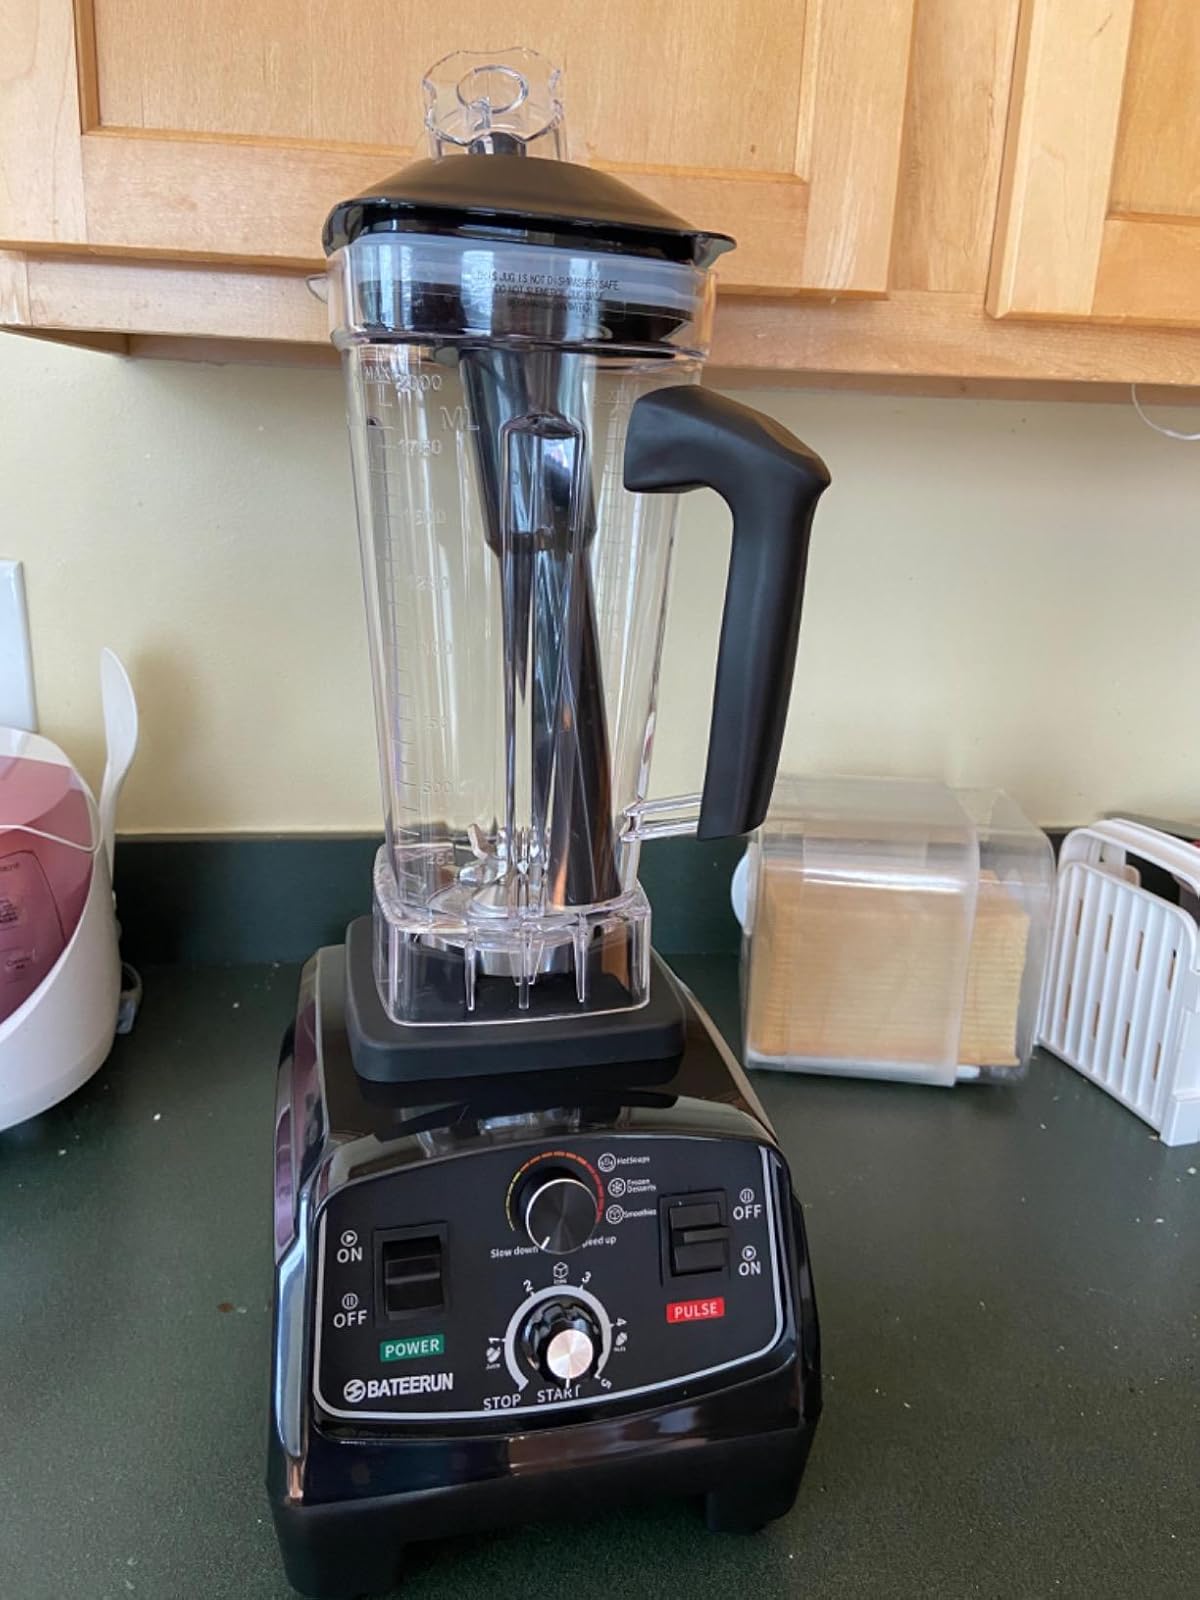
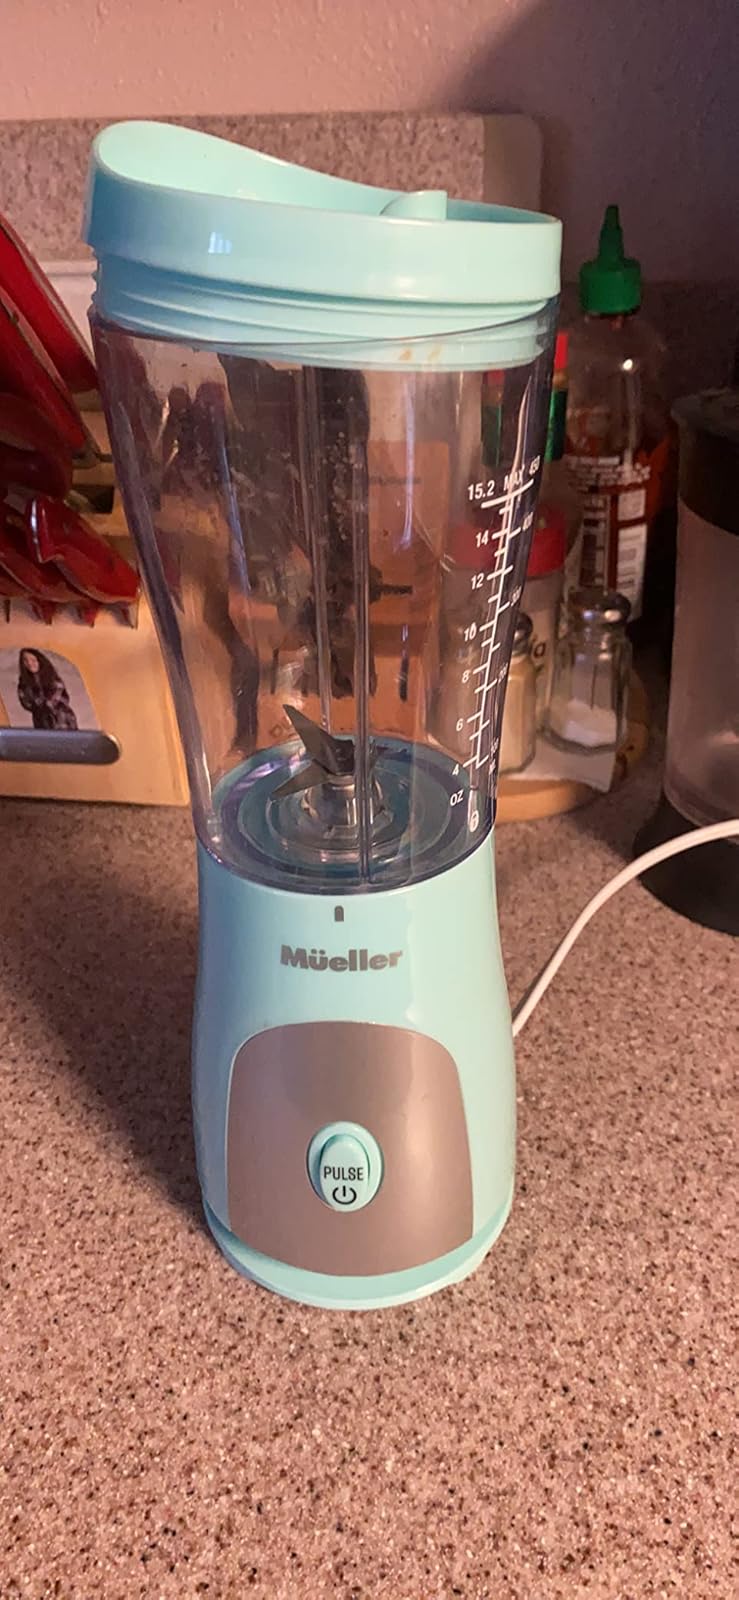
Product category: items_blender
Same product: no